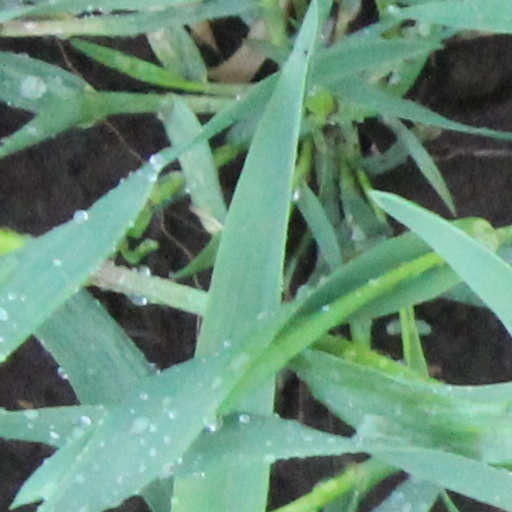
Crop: wheat